Physiological changes in pregnancy

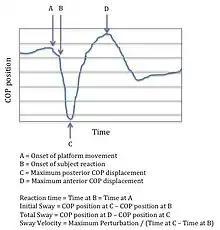
As measured by a force platform, parameters used to measure postural stability. Adapted from McCrory et al. 2010

Some degree of weight gain is expected during pregnancy. The enlarging uterus, growing fetus, placenta, amniotic fluid, normal increase in body fat, and increase in water retention all contribute weight gain during pregnancy. The amount of weight gain can vary from to over . In the United States, the range of weight gain that doctors generally recommend is to , less if the woman is overweight, more (up to ) if the woman is underweight.